Johnny Roland

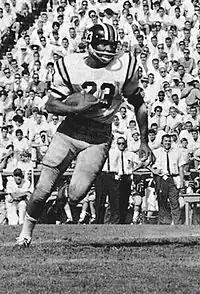

Johnny Earl Roland (born May 21, 1943) is an American former professional football player and coach in the National Football League (NFL). He played as a running back for the St. Louis Cardinals from 1966 to 1972 and the New York Giants in 1973. Roland played college football for the Missouri Tigers, earning consensus All-American honors as a defensive back in 1965. He was the star running back of the first racially integrated high school team to win a Texas state football championship. After his playing days, he served as an assistant coach with the number of NFL teams and at the University of Notre Dame. Roland was inducted into the College Football Hall of Fame as a player in 1998.